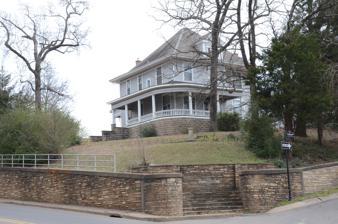
Building: Dunlap House (Clarksville, Arkansas)
Country: United States of America
Year built: 1910
Historic house in Arkansas, United States United States historic place Dunlap House U.S. National Register of Historic Places Show map of Arkansas Show map of the United States Location 101 Grandview, Clarksville, Arkansas Coordinates 35°28′15″N 93°27′37″W / 35.47083°N 93.46028°W / 35.47083; -93.46028 Built 1910 Architect Charles L. Thompson Architectural style Colonial Revival MPS Charles L. Thompson, Design Collection TR NRHP reference No. 82000855 Added to NRHP December 22, 1982 The Dunlap House is a historic house at 101 Grandview Avenue in Clarksville, Arkansas .  It is a two-story wood frame American Foursquare structure, set on a tall stone foundation on a highly visible lot near the city center.  Its porch, uncharacteristic for the Foursquare style, extends only across half the front, and curves around to the left side; it is supported by Tuscan columns.  The house was built about 1910 to a design by noted Arkansas architect Charles L. Thompson . The house was listed on the National Register of Historic Places in 1982. See also National Register of Historic Places listings in Johnson County, Arkansas References